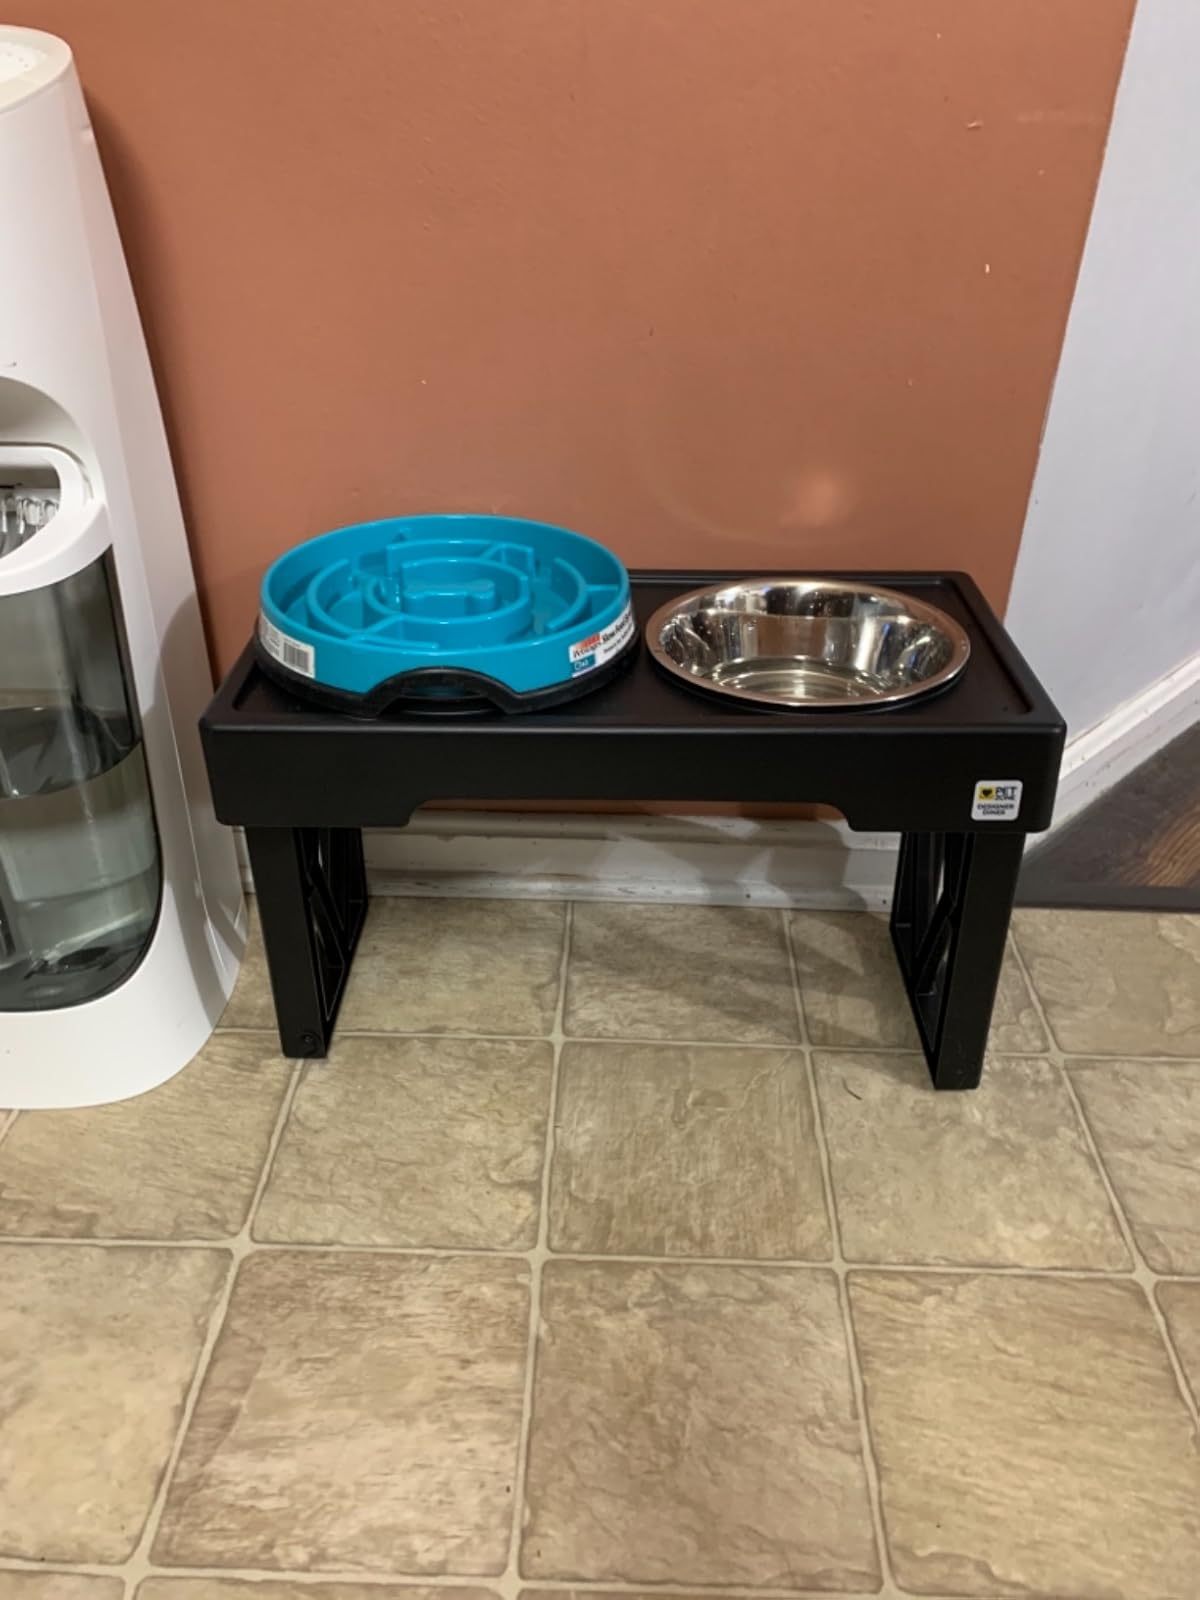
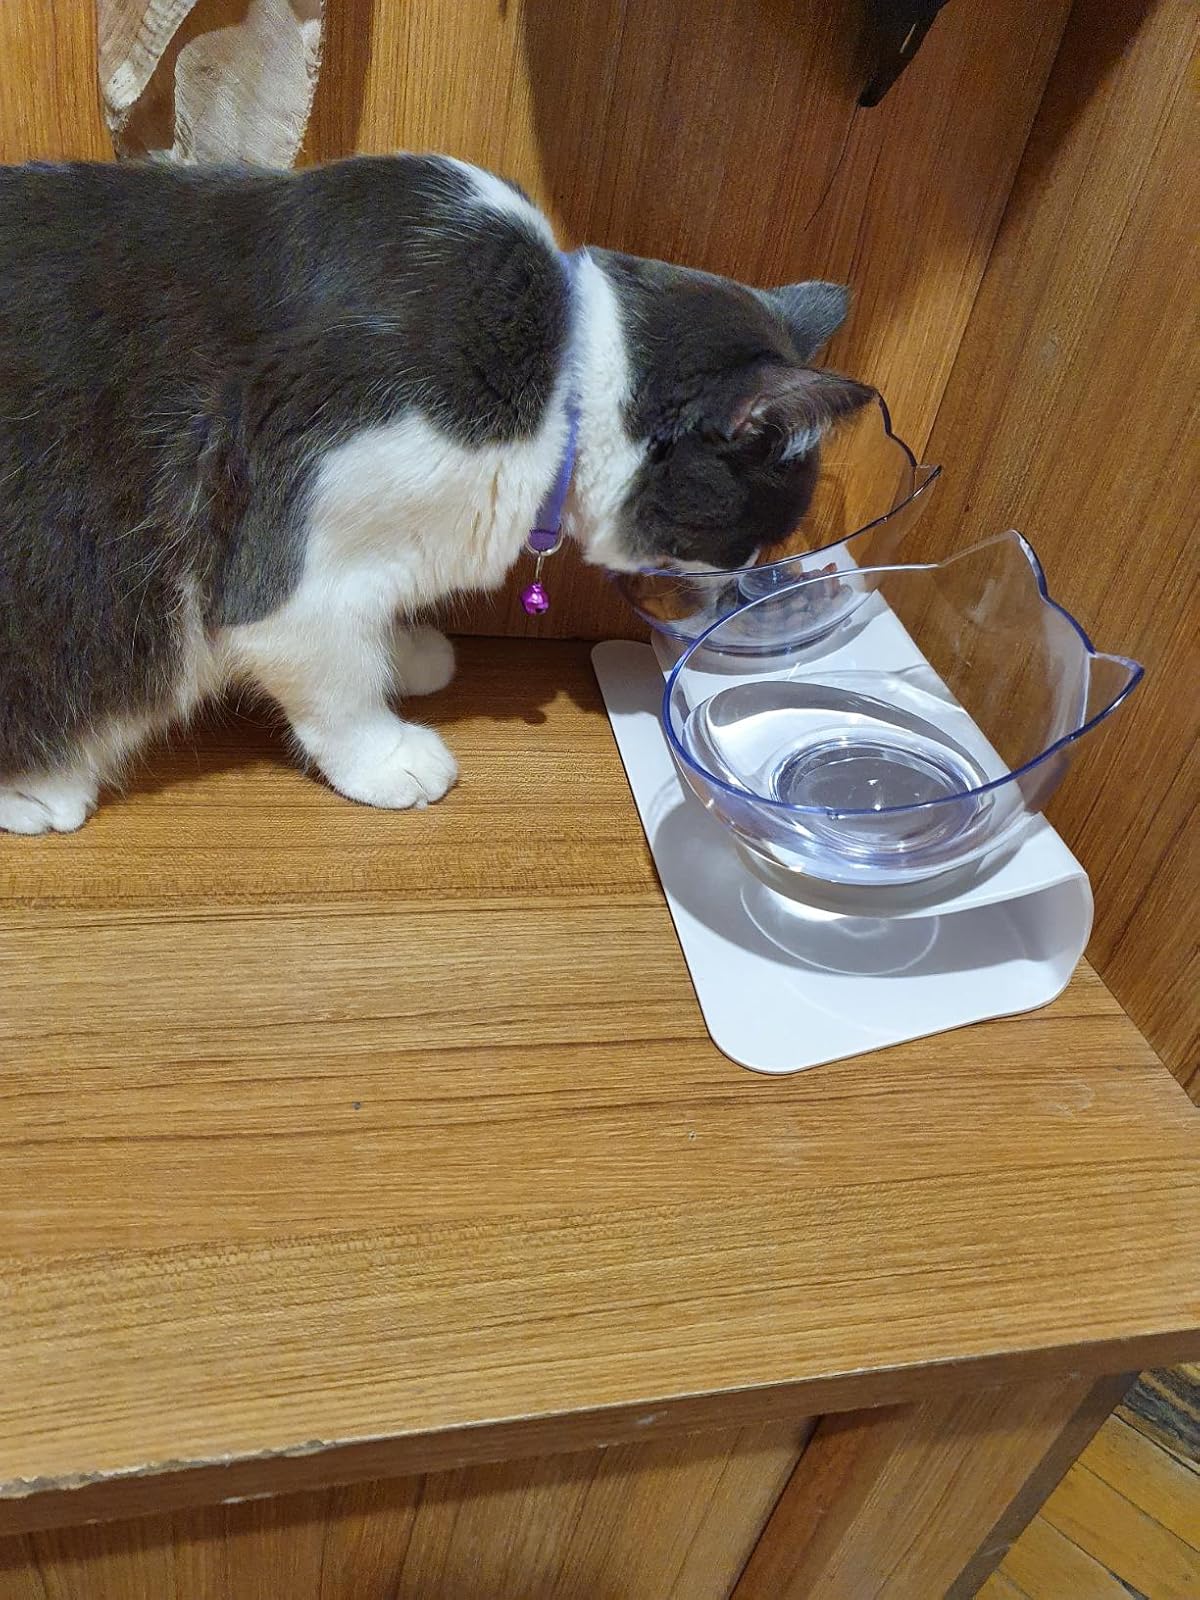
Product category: items_bowl
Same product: no